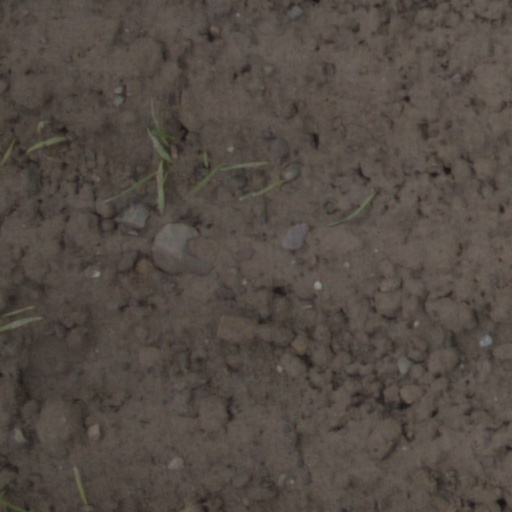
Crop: wheat